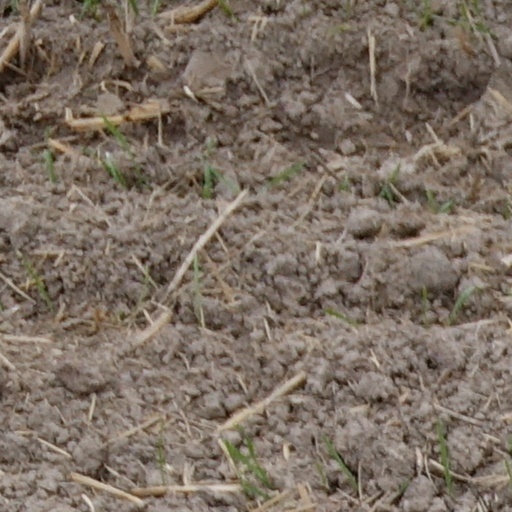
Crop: wheat